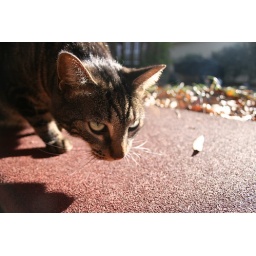
I love taking pictures of my cats when I get home in the evening and they're just chilling in the front yard.